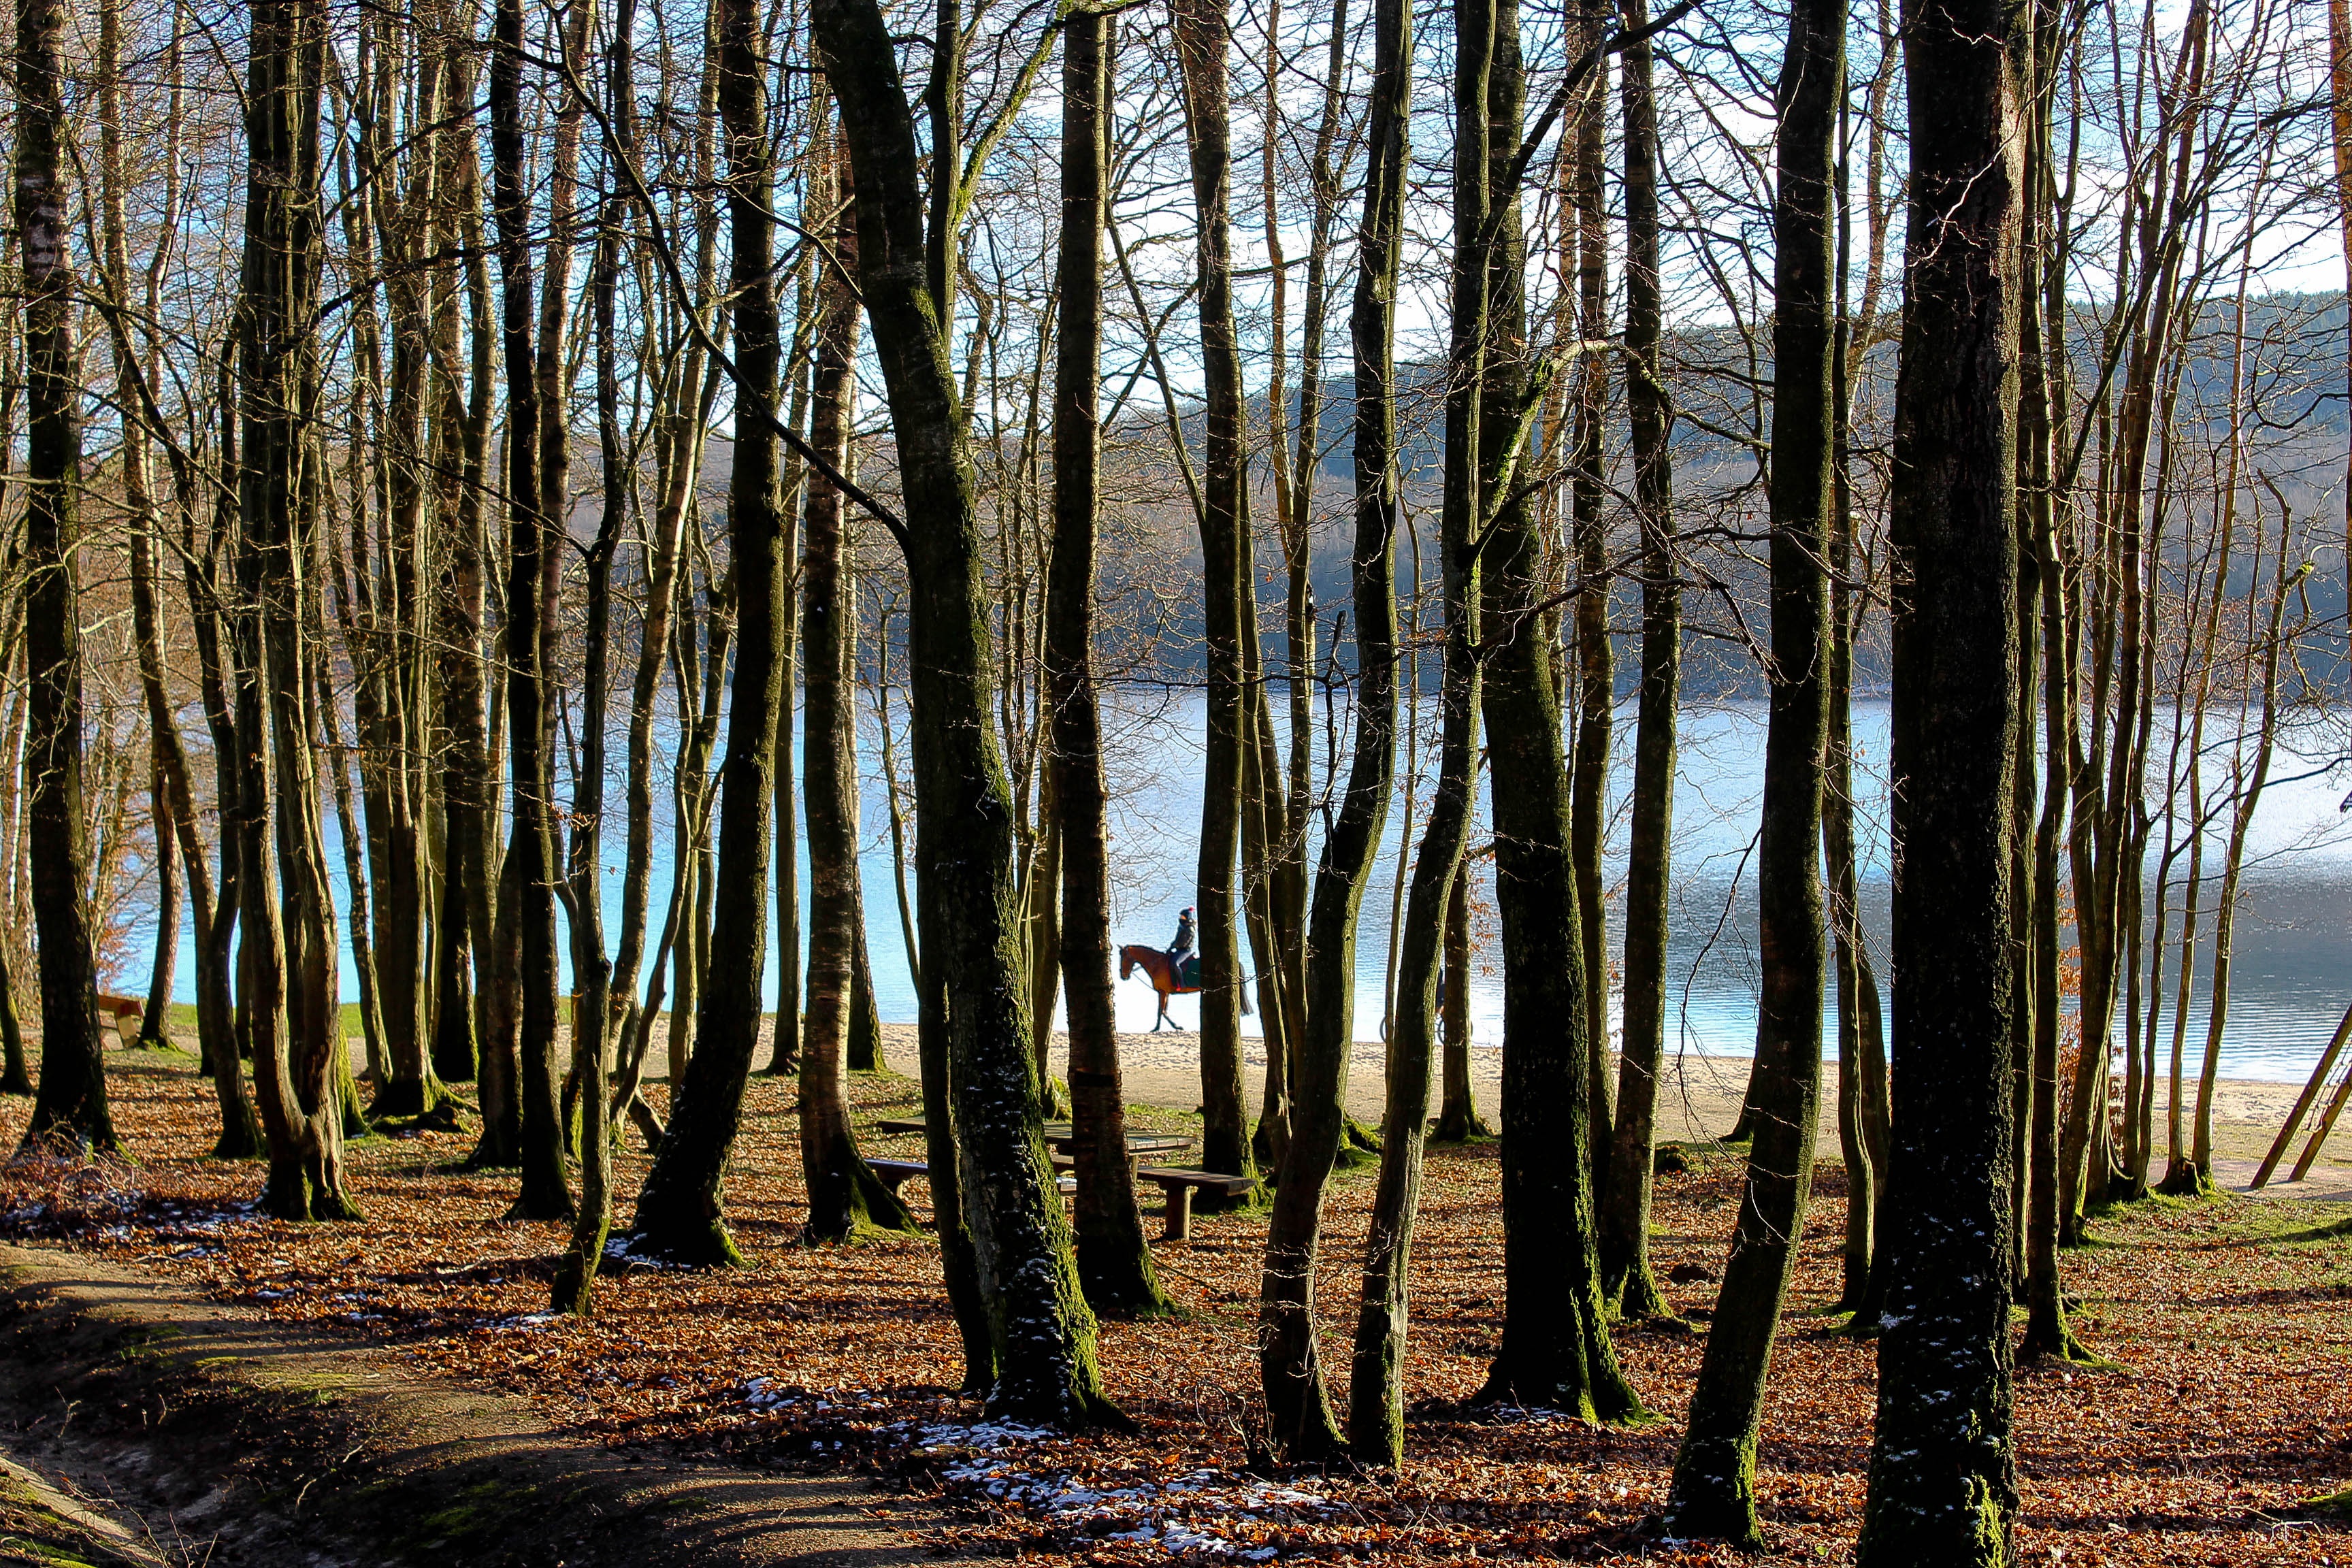
tree, nature, forest, wilderness, branch, plant, wood, field, sunlight, leaf, lake, france, horse, autumn, season, trees, animals, deciduous, wetland, grove, woodland, habitat, ecosystem, biome, natural environment, woody plant, temperate coniferous forest